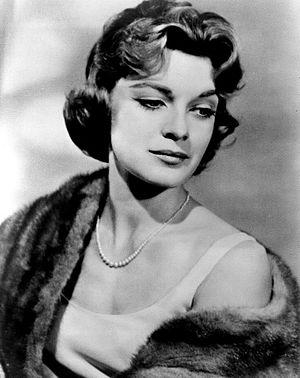
Gail Kobe, née 19 mars 1932 à Hamtramck aux États-Unis, est une actrice américaine et une productrice de télévision. Elle meurt le 1ᵉʳ août 2013 à Woodland Hills aux États-Unis.